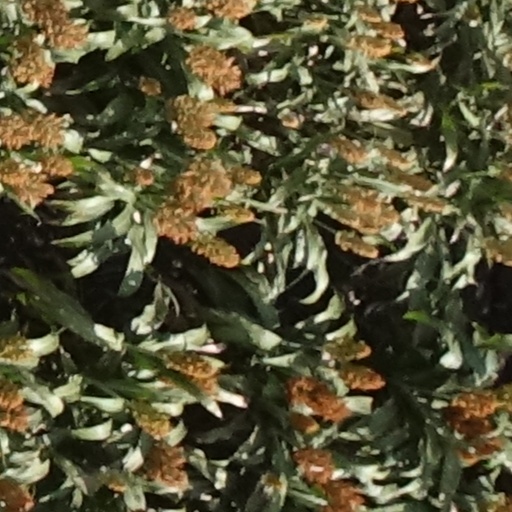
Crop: sorghum